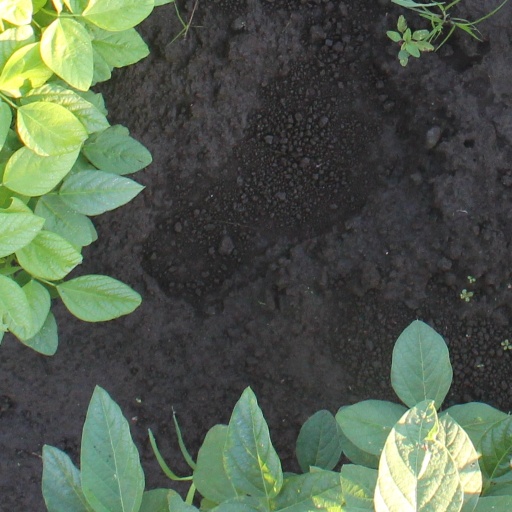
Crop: soybean